Ferdinand II of Naples

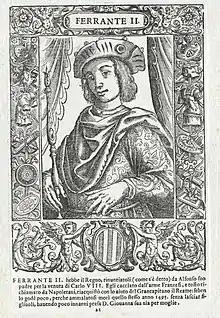
Posthumous engraving Ferrandino, c. 1600-1700.

The situation soon became desperate for the allied forces: the Scottish Estuardo, nicknamed Monsignor of Aubigny, Governor of Calabria, outraged by the so daring of the Aragonese Captain, recruited from Calabria, Basilicata and other lands of the Kingdom a large number of French soldiers, and with these formed a good army, and challenged the king. Although the Grand Captain tried not to come into battle, finally to satisfy the king he accepted, and arrived on the appointed day, at the River of Seminara, fought with great courage; but King Ferrandino was easily recognized by the luxurious clothing of Aubigny, who killed his horse, causing him to fall to the ground, and would have been in danger of life, if John of Capua, brother of Andrew, Count of Altavilla had not put him back on horseback, and left protecting him as best as possible, but the Aragonese, not being able to resist the fury of the French, on the advice of the Grand Captain he returned to Reggio, and the king having realized that he had made a great mistake in having exposed in danger his person and that of all his allies, recommending all the weight of that war to the Grand Captain, he returned to his father in Messina, who found him anxious for the course of this war.